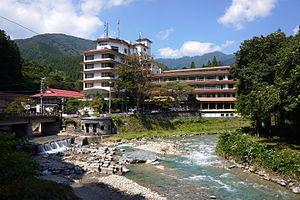
Japon